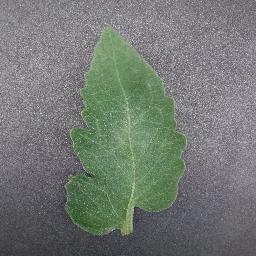
Label: Tomato___healthy